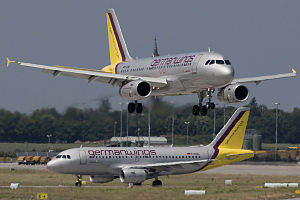
Germanwings
Germanwings Airbus A319 i selskabets tidligere farver
Germanwings er et lavpris-flyselskab med hovedsæde i Köln, Tyskland. Selskabet blev etableret i 1997 og flyver til mere end 66 destinationer i Europa. Dets primære hub er Flughafen Köln/Bonn og de sekundære Flughafen Stuttgart, Berlin-Schönefeld International Airport, Flughafen Hannover og Dortmund Airport.